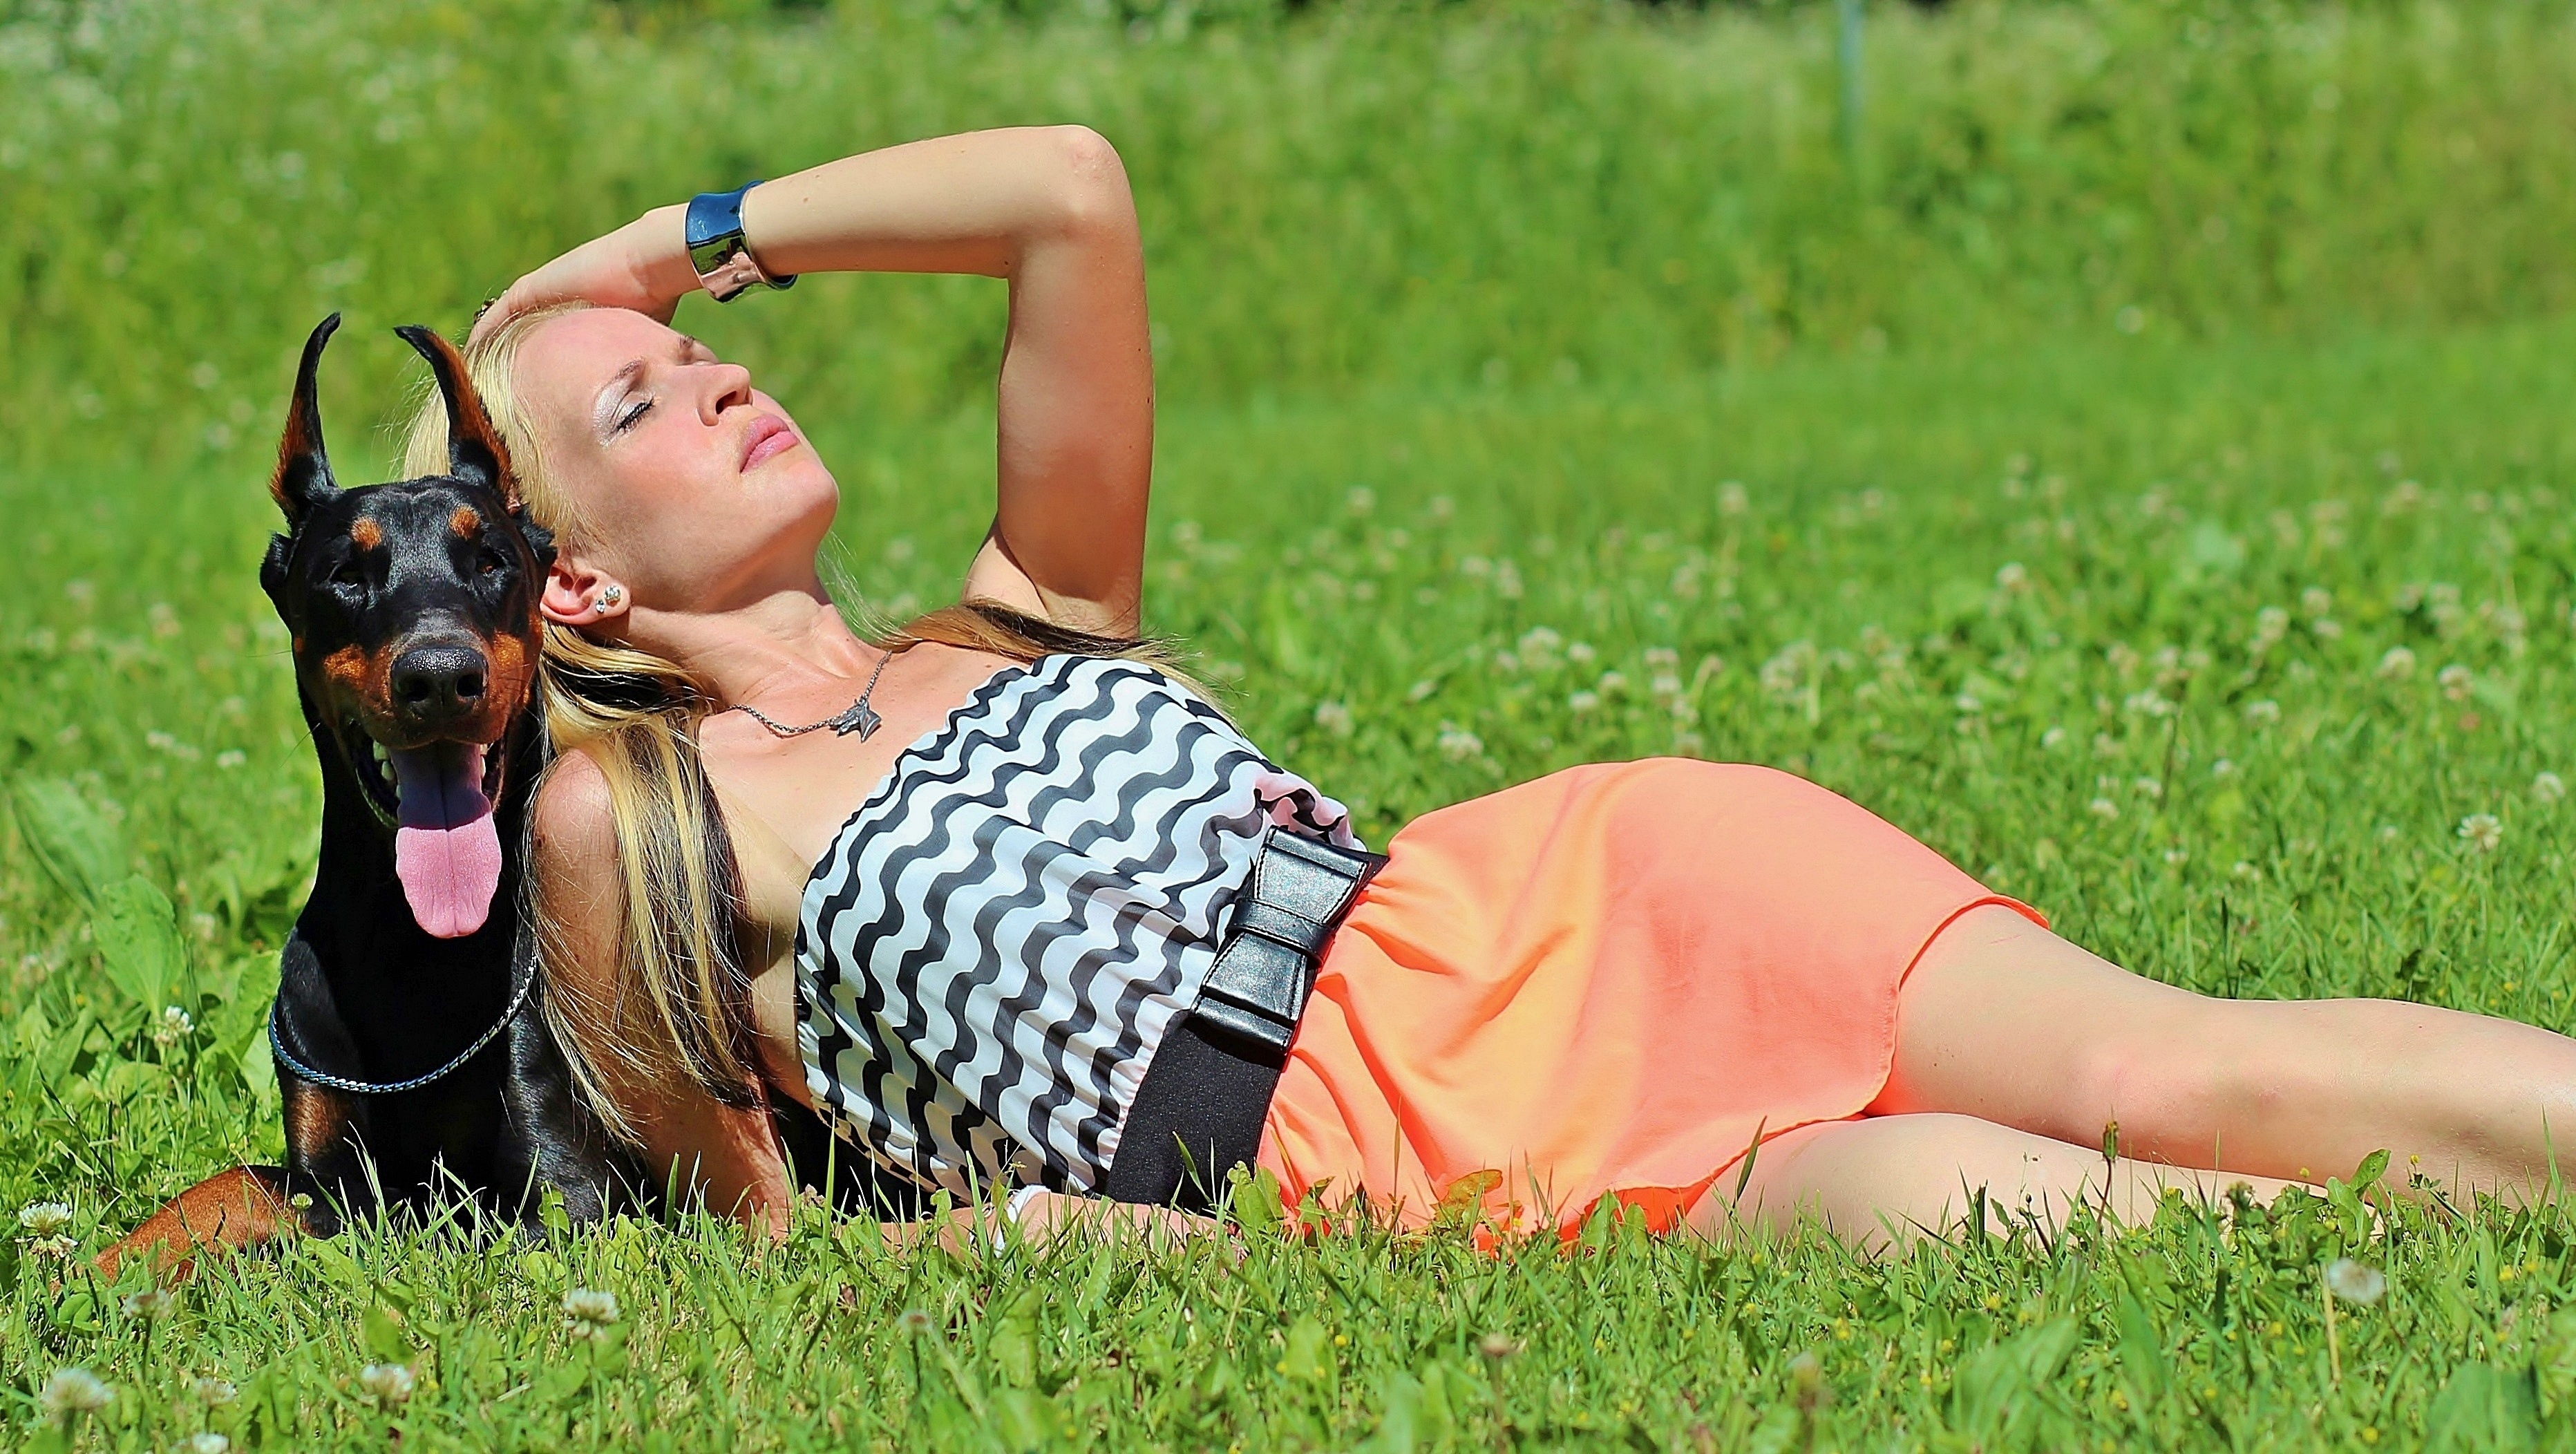
grass, lawn, meadow, dog, model, dogs, pretty, lie, doberman, green grass, daydream, blonde woman, dog like mammal